124th Attack Squadron

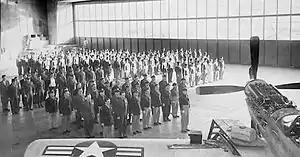
124th Fighter Squadron formation 1940s

Was transferred to the new Iowa Air National Guard in May 1946 and became a P-51D Mustang squadron, receiving federal recognition on 23 August 1946, one of the first Air National Guard squadrons activated. Assigned to Des Moines Municipal Airport, a former training field during World War II used as an Aircraft/Crew processing center for heavy bomber crews. Was assigned to the Iowa ANG 132d Fighter Wing, which consisted of the 124th, along with the 127th Fighter Squadron at Sioux City, and the Nebraska ANG 173d Fighter Squadron at Lincoln, Nebraska. Engaged in routine training exercises, and was upgraded to F-84B Thunderjet jet aircraft in early 1948.